Charles-Albert Demoustier

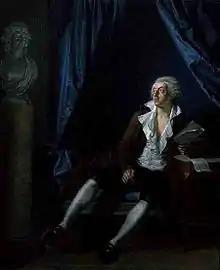
Charles-Albert Demoustier

Charles-Albert Demoustier (13 March 1760 – 2 March 1801) was a French writer. He falsely claimed to be a descendant of La Fontaine by his mother and Racine by his father.